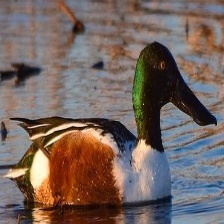
Species: NORTHERN SHOVELER
Scientific name: SPATULA CLYPEATA
ImageNet parent category: drake